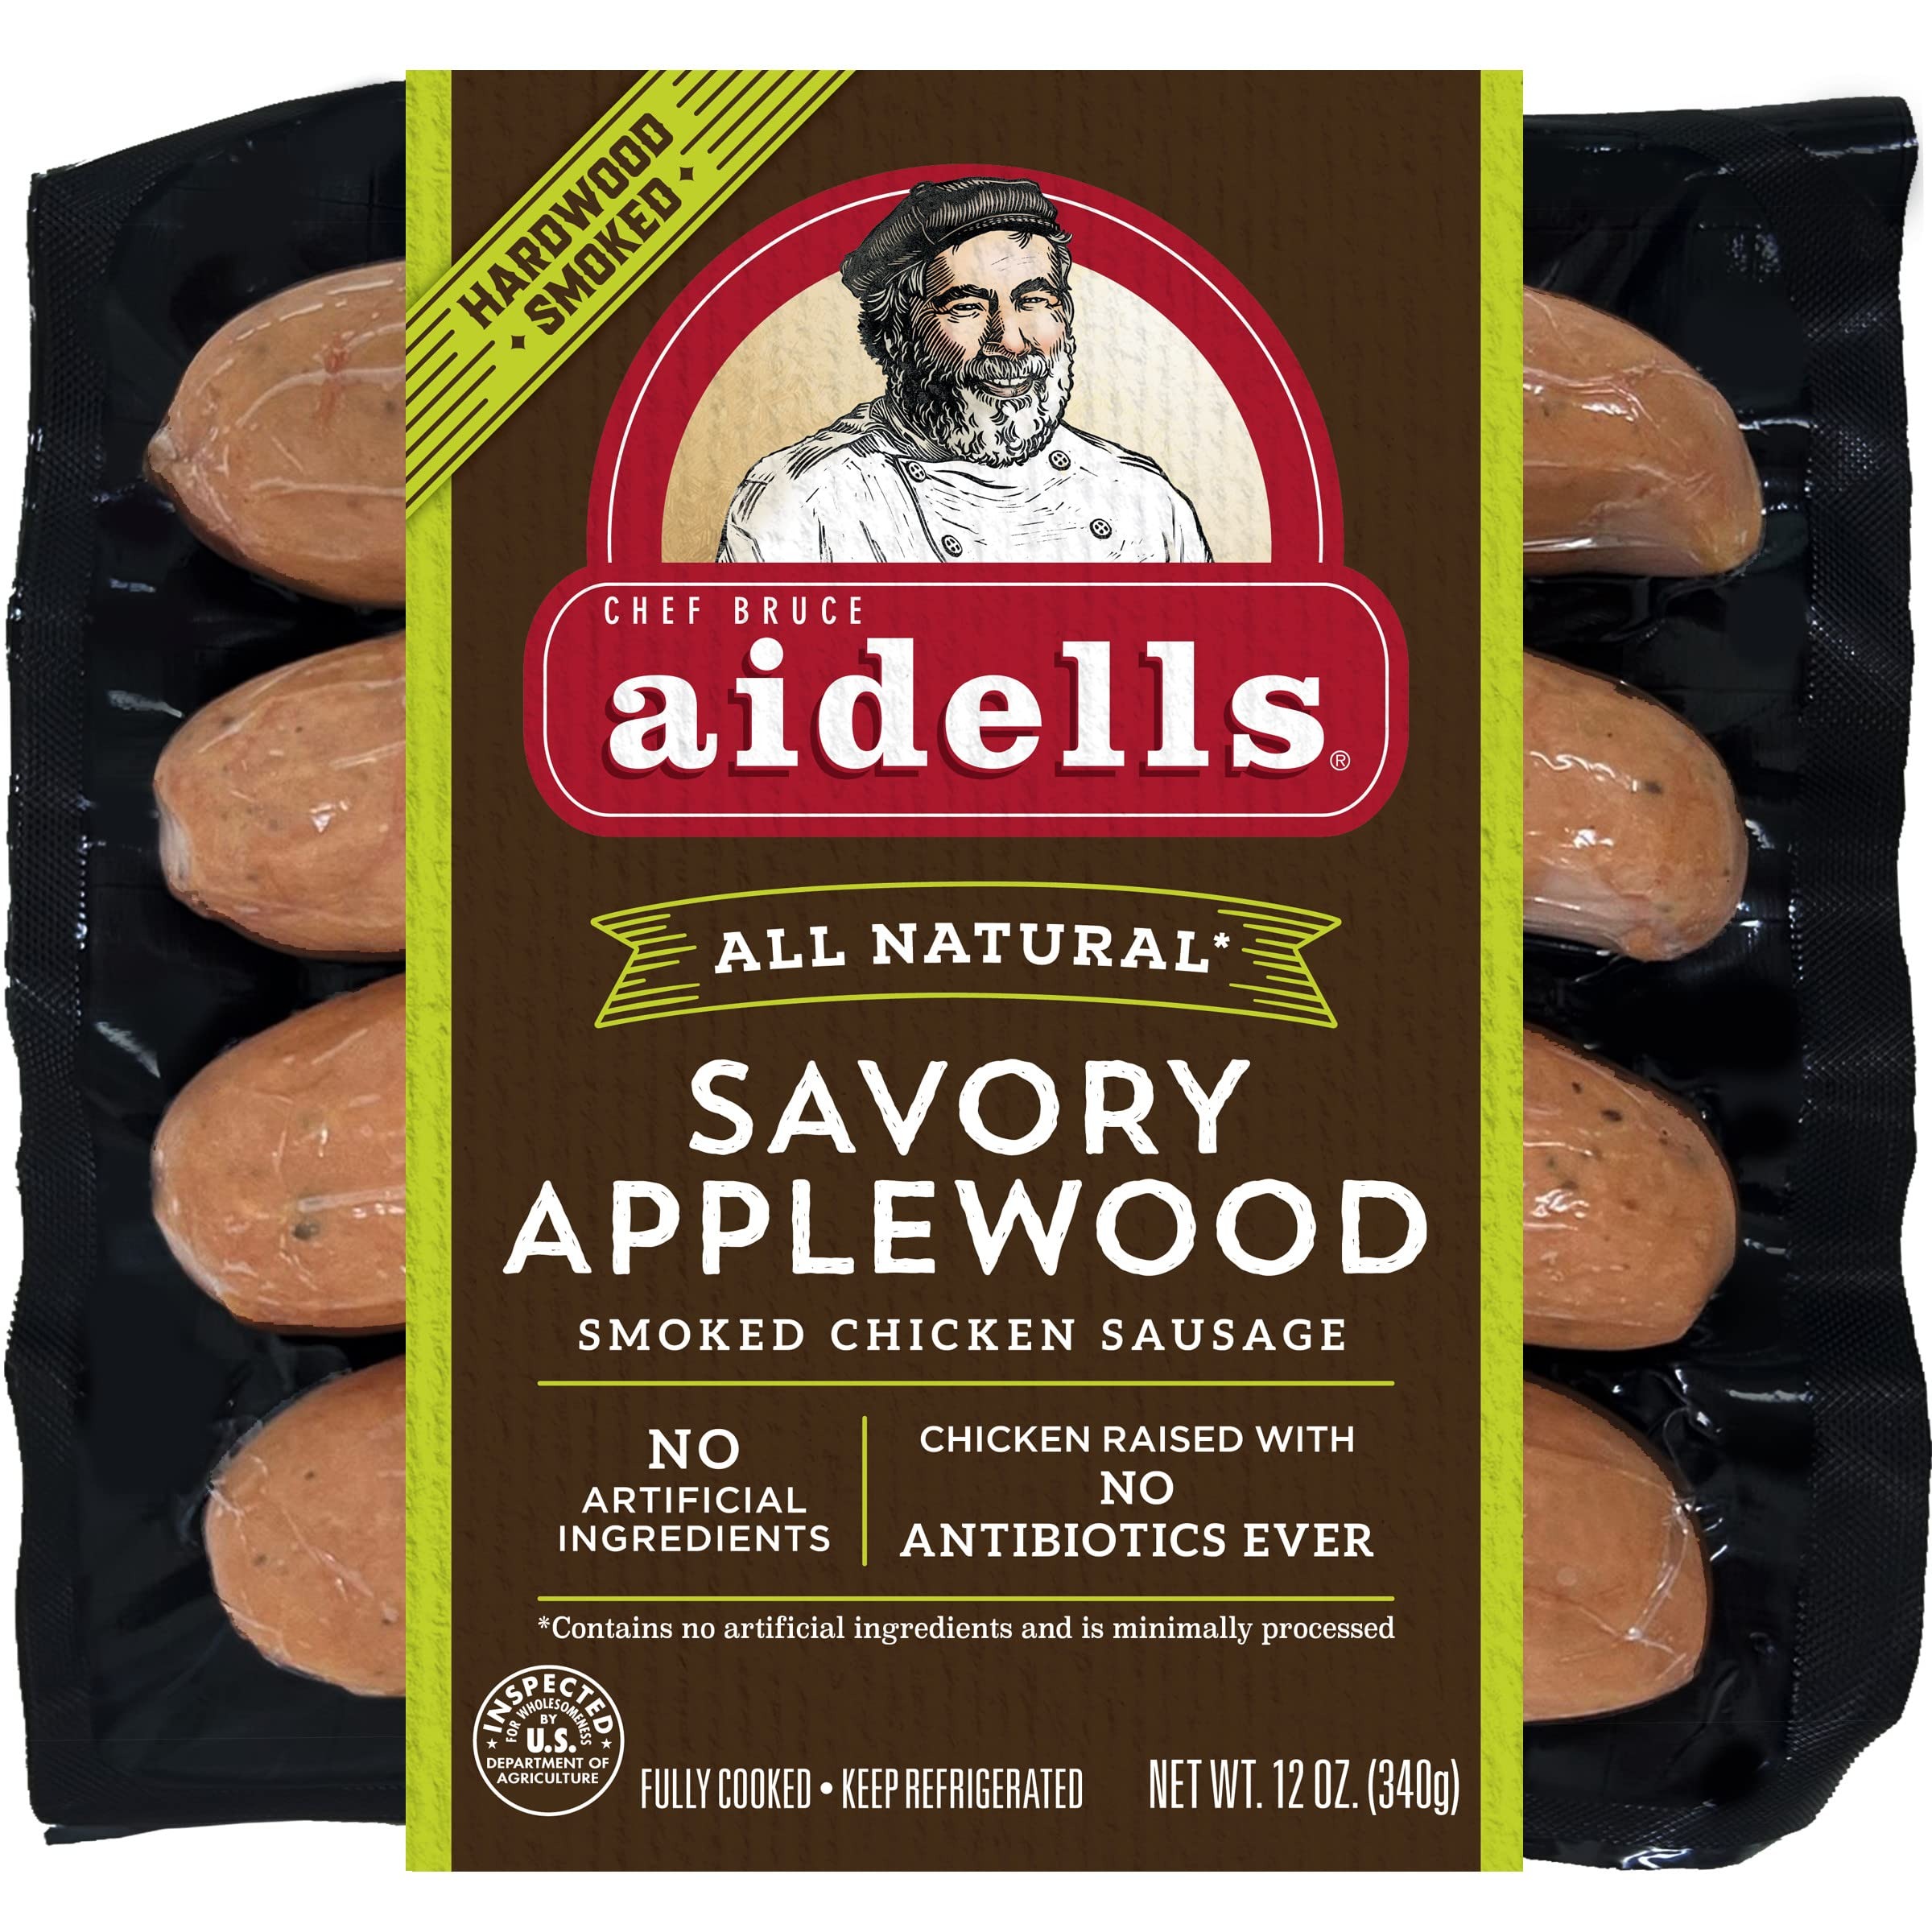
Item Name: Aidells Savory Applewood Hardwood Smoked Chicken Sausage Links, 4 Count
Bullet Point 1: One 12 oz package of 4 Savory Applewood Hardwood Smoked Chicken Sausage Links
Bullet Point 2: All natural* chicken sausage links applewood smoked chicken for savory, smoky flavor
Bullet Point 3: Contains 13 grams of protein per 1 link serving
Bullet Point 4: Premium chicken sausage links made from chicken raised with no antibiotics ever and no artificial ingredients
Bullet Point 5: Ready to heat and eat for a quick and tasty addition to your favorite recipes
Bullet Point 6: Fully cooked, keep refrigerated
Value: 12.0
Unit: Ounce

Price: 5.49